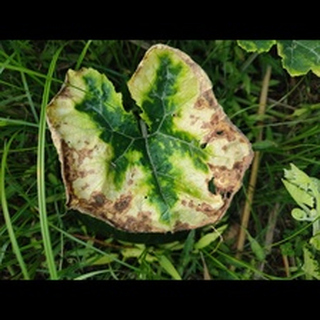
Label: pumpkin_powdery_mildew